Roanhead

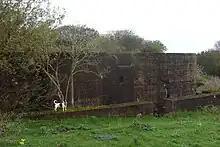
Base of a Hathorn Davey engine at Violet pit, Roanhead

There are signs of shotholes on Roanhead Crag, indicating that, like Dunnerholme, it has been quarried for limestone at some time. There is a small limekiln near the National Trust depot, one of two on the estate.